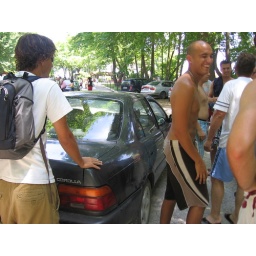
we had to pick up and move this car out from in front of our bus